Question: What is the couch's color?
Tambaya: Mene launin kujerar?
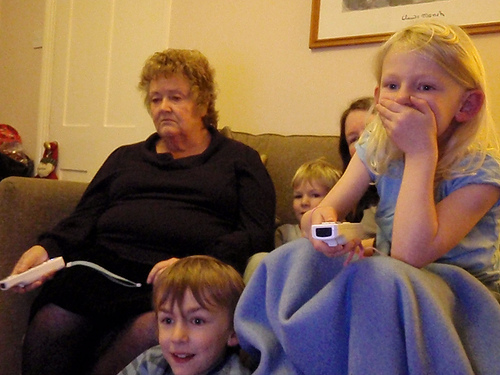
Answer: Brown.
Amsa: Ruwan ƙasa-ƙasa.